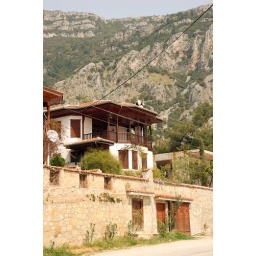
Another Akyaka house by the mountain